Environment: real
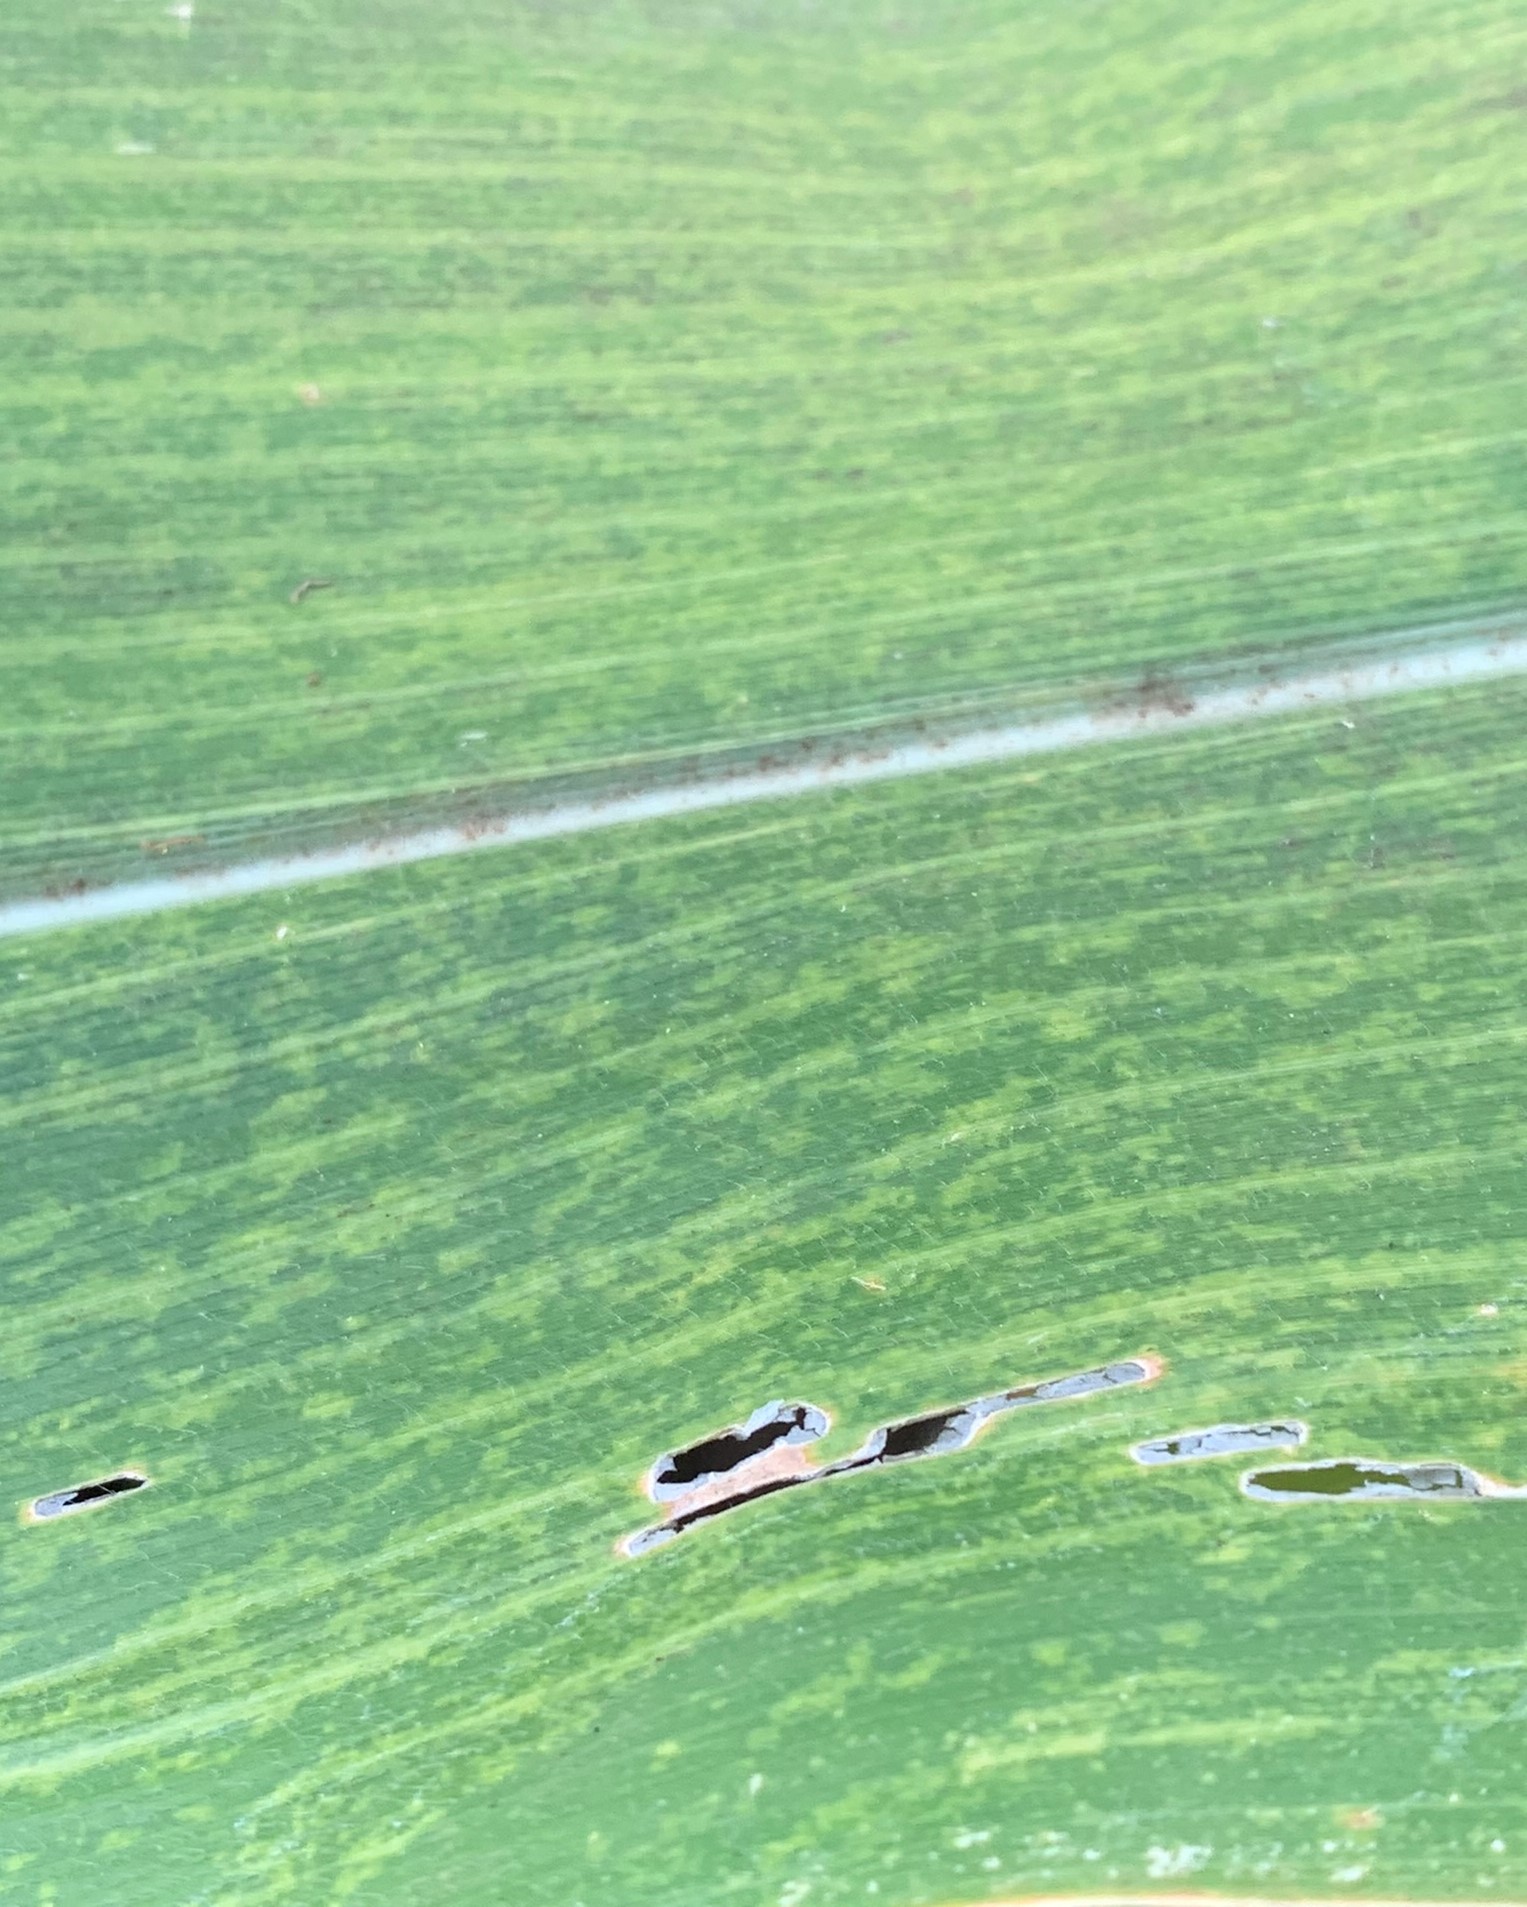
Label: lethal_necrosis